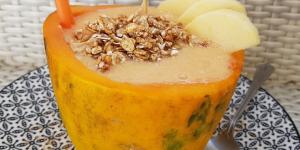
jugo de papaya manzana y naranja